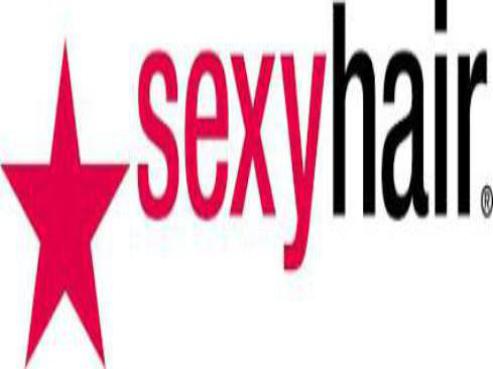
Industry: Necessities